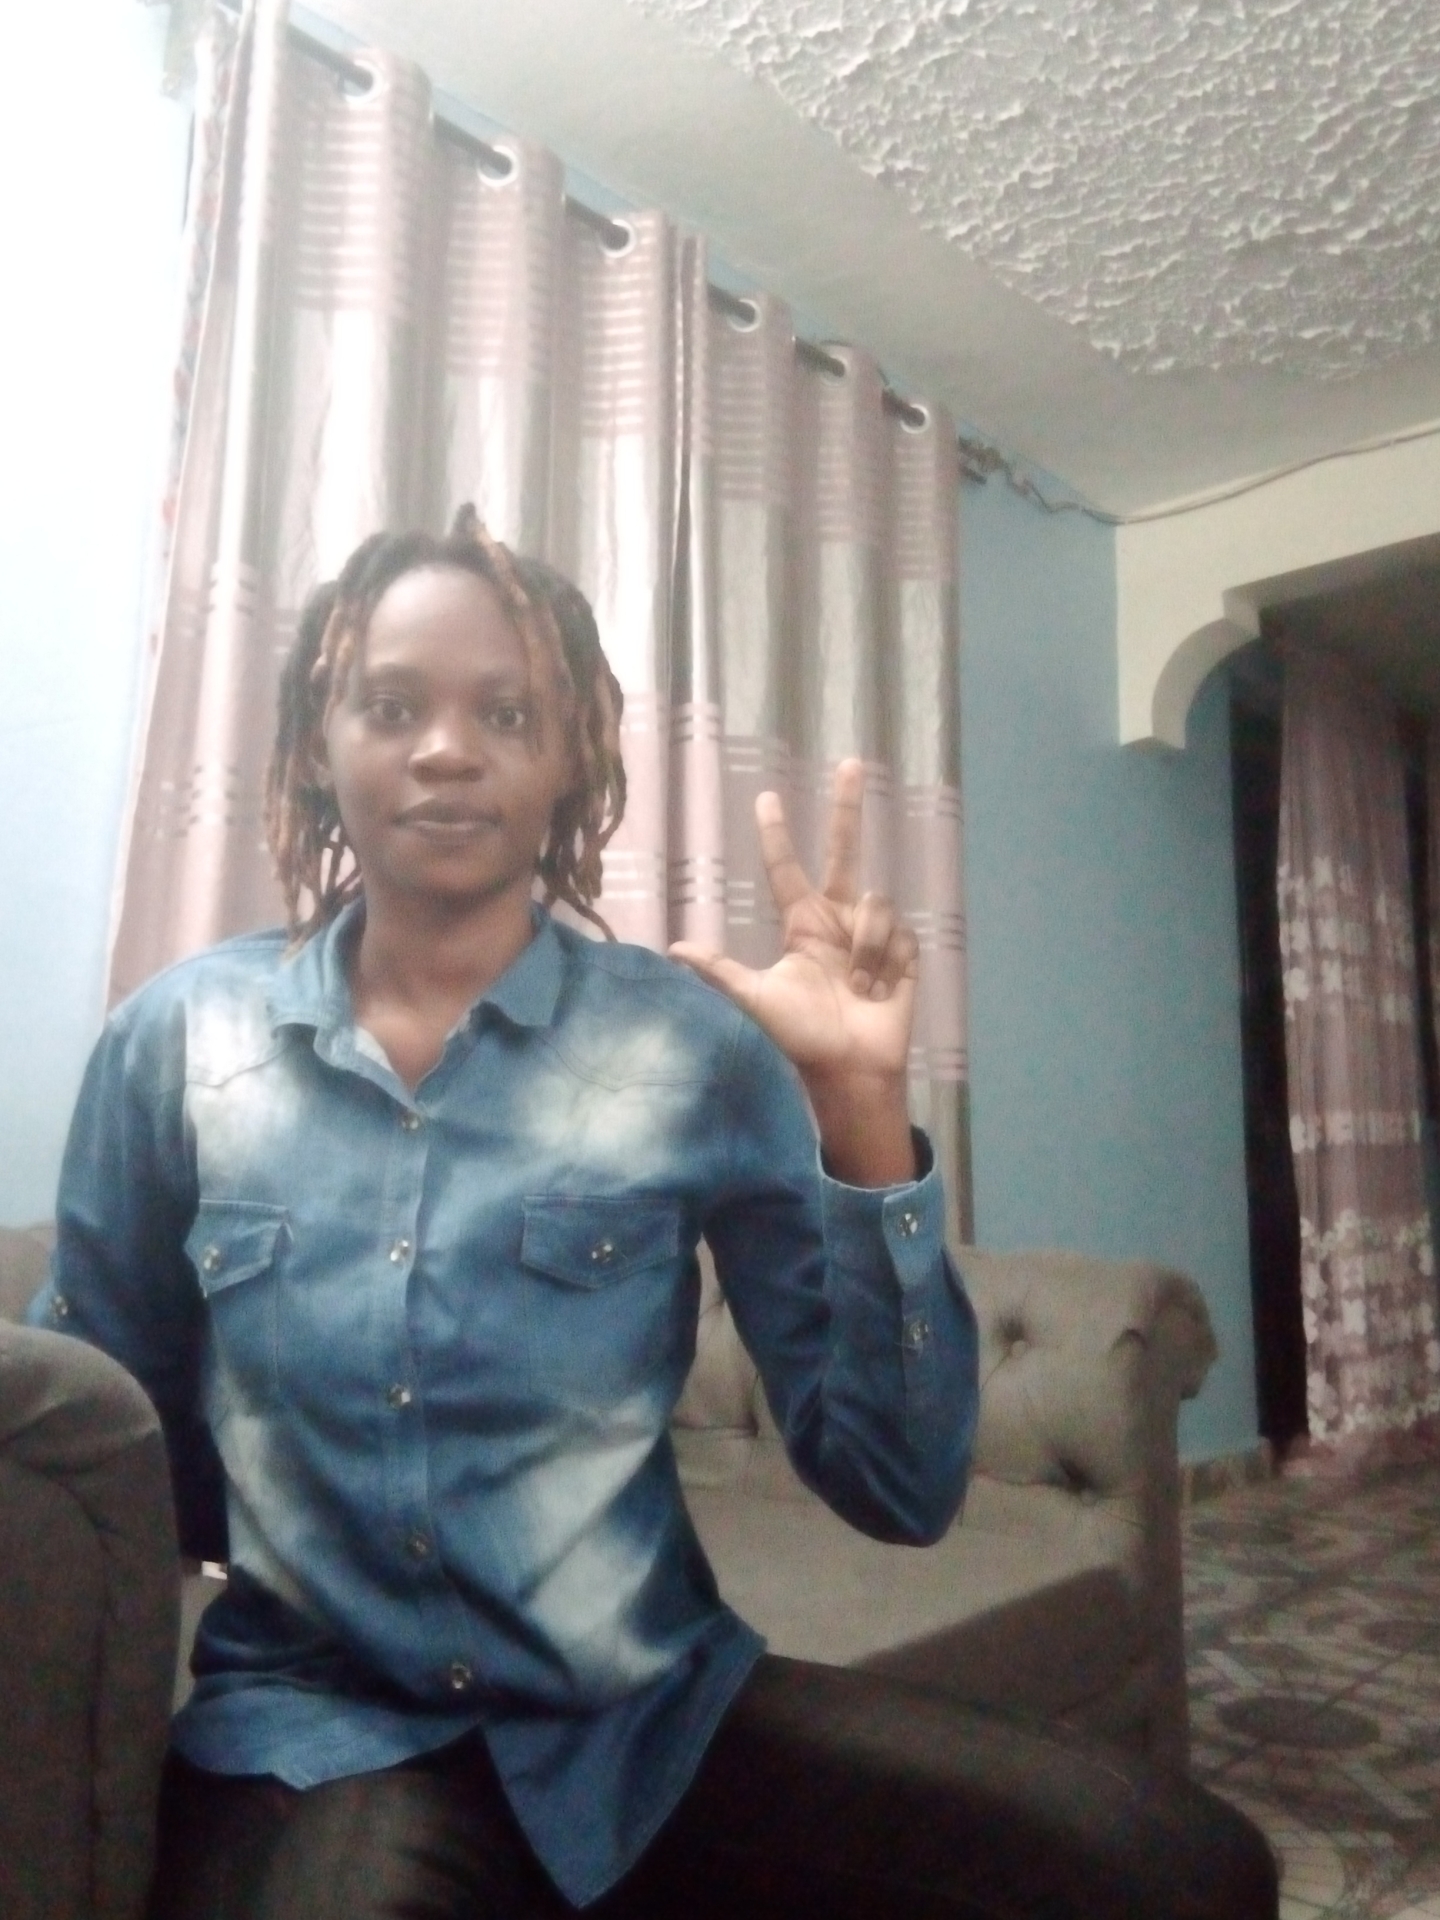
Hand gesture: three2